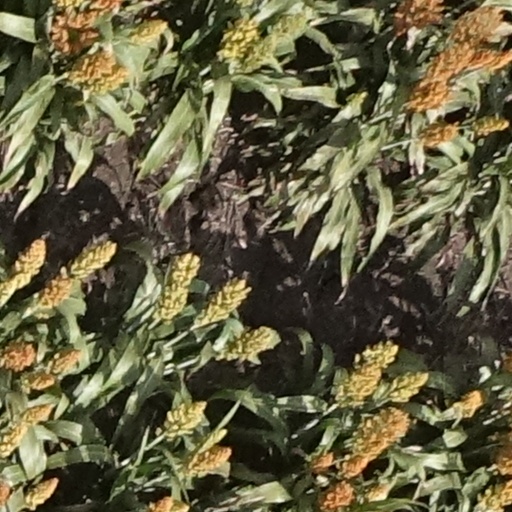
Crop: sorghum